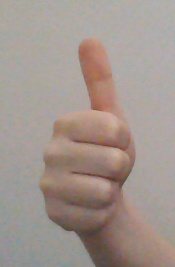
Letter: aleff